Baruch Spinoza

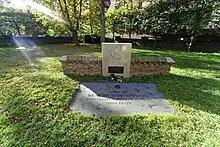
Spinoza's memorial plaque in the churchyard of the Nieuwe Kerk. When he was buried, no tombstone or plaque was prepared. His vault was close to Johan de Witt's remains.

Spinoza attended the Talmud Torah school adjoining the Bet Ya'acov synagogue, a few doors down from his home, headed by the senior Rabbi Saul Levi Morteira. Instructed in Spanish, the language of learning and literature, students in the elementary school learned to read the prayerbook and the Torah in Hebrew, translate the weekly section into Spanish, and study Rashi's commentary. Spinoza's name does not appear on the registry after age fourteen, and he likely never studied with rabbis such as Manasseh ben Israel and Morteira. Spinoza possibly went to work around fourteen and almost certainly was needed in his father's business after his brother died in 1649.